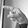
ASL letter: P